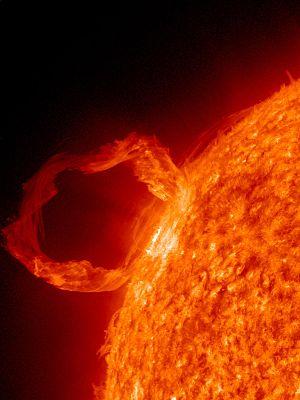
Vue d'une éruption solaire.
L'état plasma est un état de la matière, tout comme l'état solide, l'état liquide ou l'état gazeux, bien qu'il n'y ait pas de transition brusque pour passer d'un de ces états au plasma ou réciproquement. Il est visible sur Terre, à l'état naturel, le plus souvent à des températures élevées favorables aux ionisations, signifiant l’arrachement d'électrons aux atomes. On observe alors une sorte de « soupe » d'électrons extrêmement actifs, dans laquelle « baignent » également des ions ou des molécules neutres. Bien que globalement électriquement neutre, le plasma est composé d’électrons et d’ions ce qui le rend très sensible à l'action de champs électrique, magnétique et électromagnétique et ce qui rend sa dynamique, en général, d'une grande complexité. De plus, les propriétés chimiques de cet état sont assez différentes de celles des autres états ; elles sont parfois dites « exotiques ». Les exemples de plasmas les plus courants sur Terre sont les flammes de haute température et la foudre.
Le Soleil est l’étoile du Système solaire. Dans la classification astronomique, c’est une étoile de type naine jaune d'une masse d'environ 1,989 1 × 10³⁰ kg, composée d’hydrogène et d’hélium. Le Soleil fait partie de la galaxie appelée la Voie lactée et se situe à environ 8 kpc du centre galactique, dans le bras d'Orion. Le Soleil orbite autour du centre galactique en 225 à 250 millions d'années. Autour de lui gravitent la Terre, sept autres planètes, au moins cinq planètes naines, de très nombreux astéroïdes et comètes et une bande de poussière. Le Soleil représente à lui seul environ 99,854 % de la masse du Système solaire ainsi constitué, Jupiter représentant plus des deux tiers du reste.
Une éruption solaire ou tempête solaire est un événement primordial de l'activité du Soleil. La variation du nombre d'éruptions solaires permet de définir un cycle solaire d'une période moyenne de 11,2 ans.